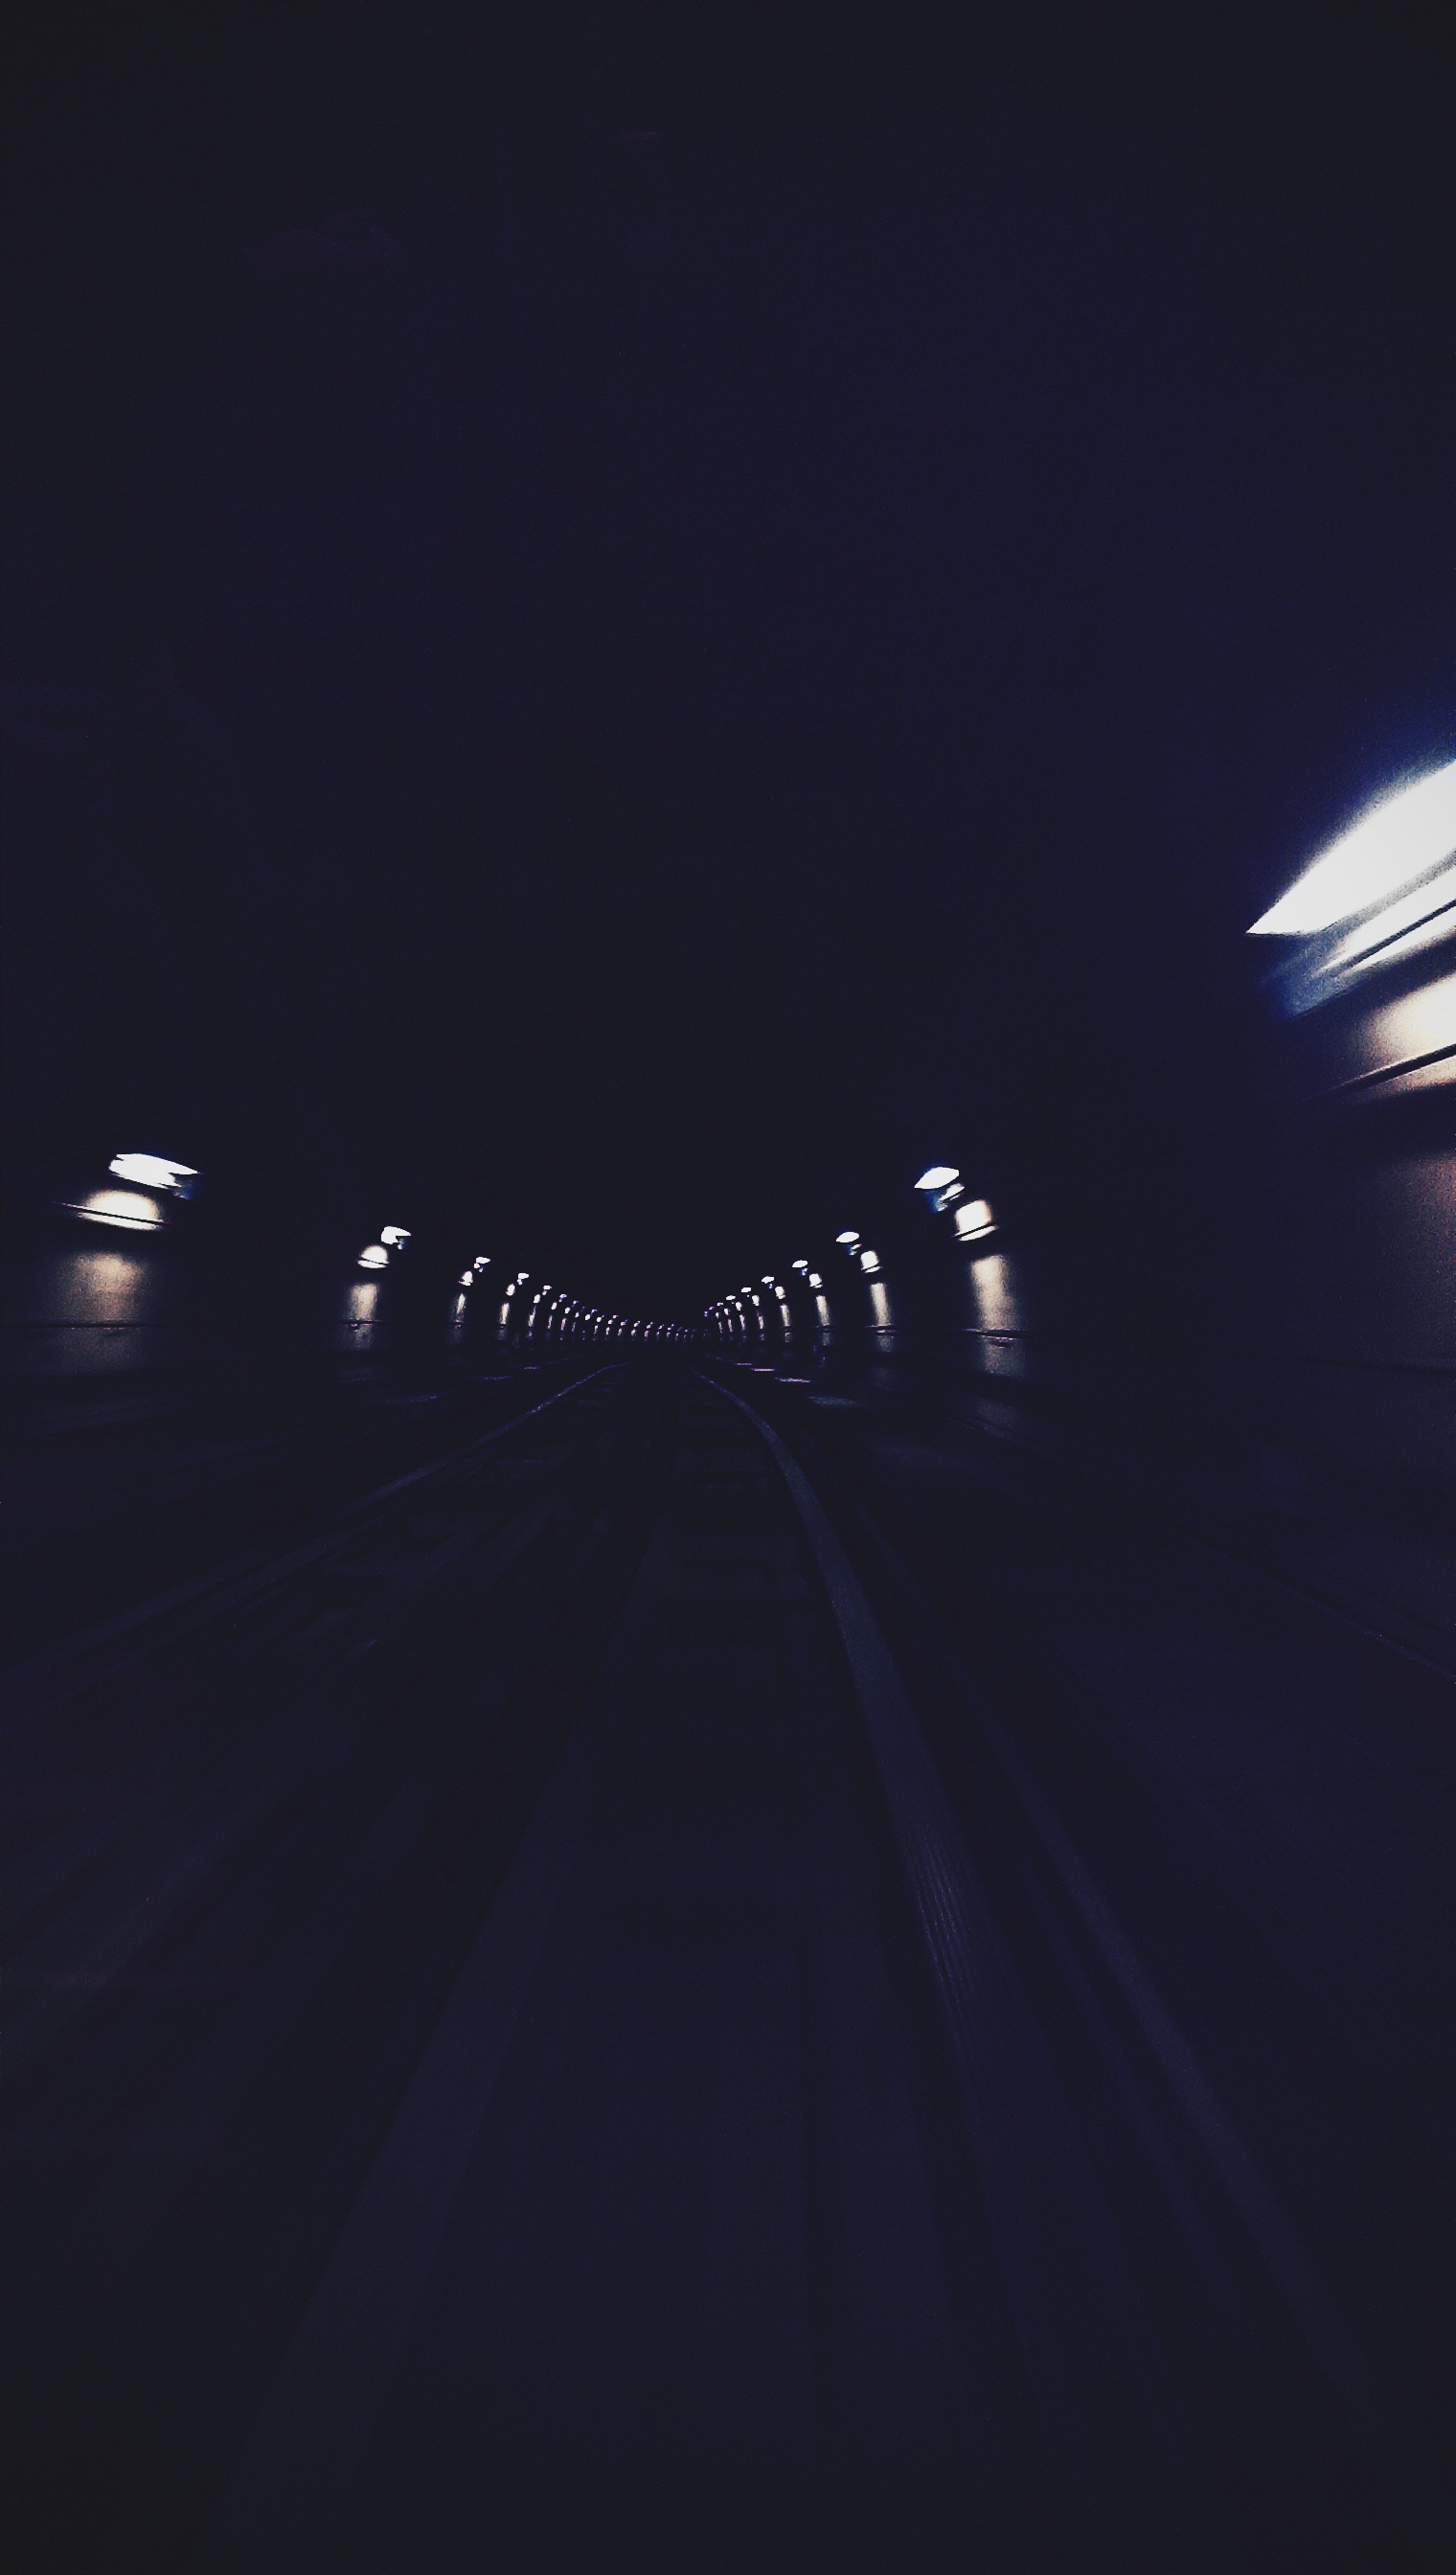
light, architecture, road, night, perspective, tunnel, dark, transportation, darkness, street light, lighting, long, lights, corridor, way, atmosphere of earth